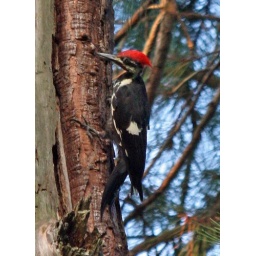
Pileated Woodpecker on pine tree in Summerville, South Carolina.